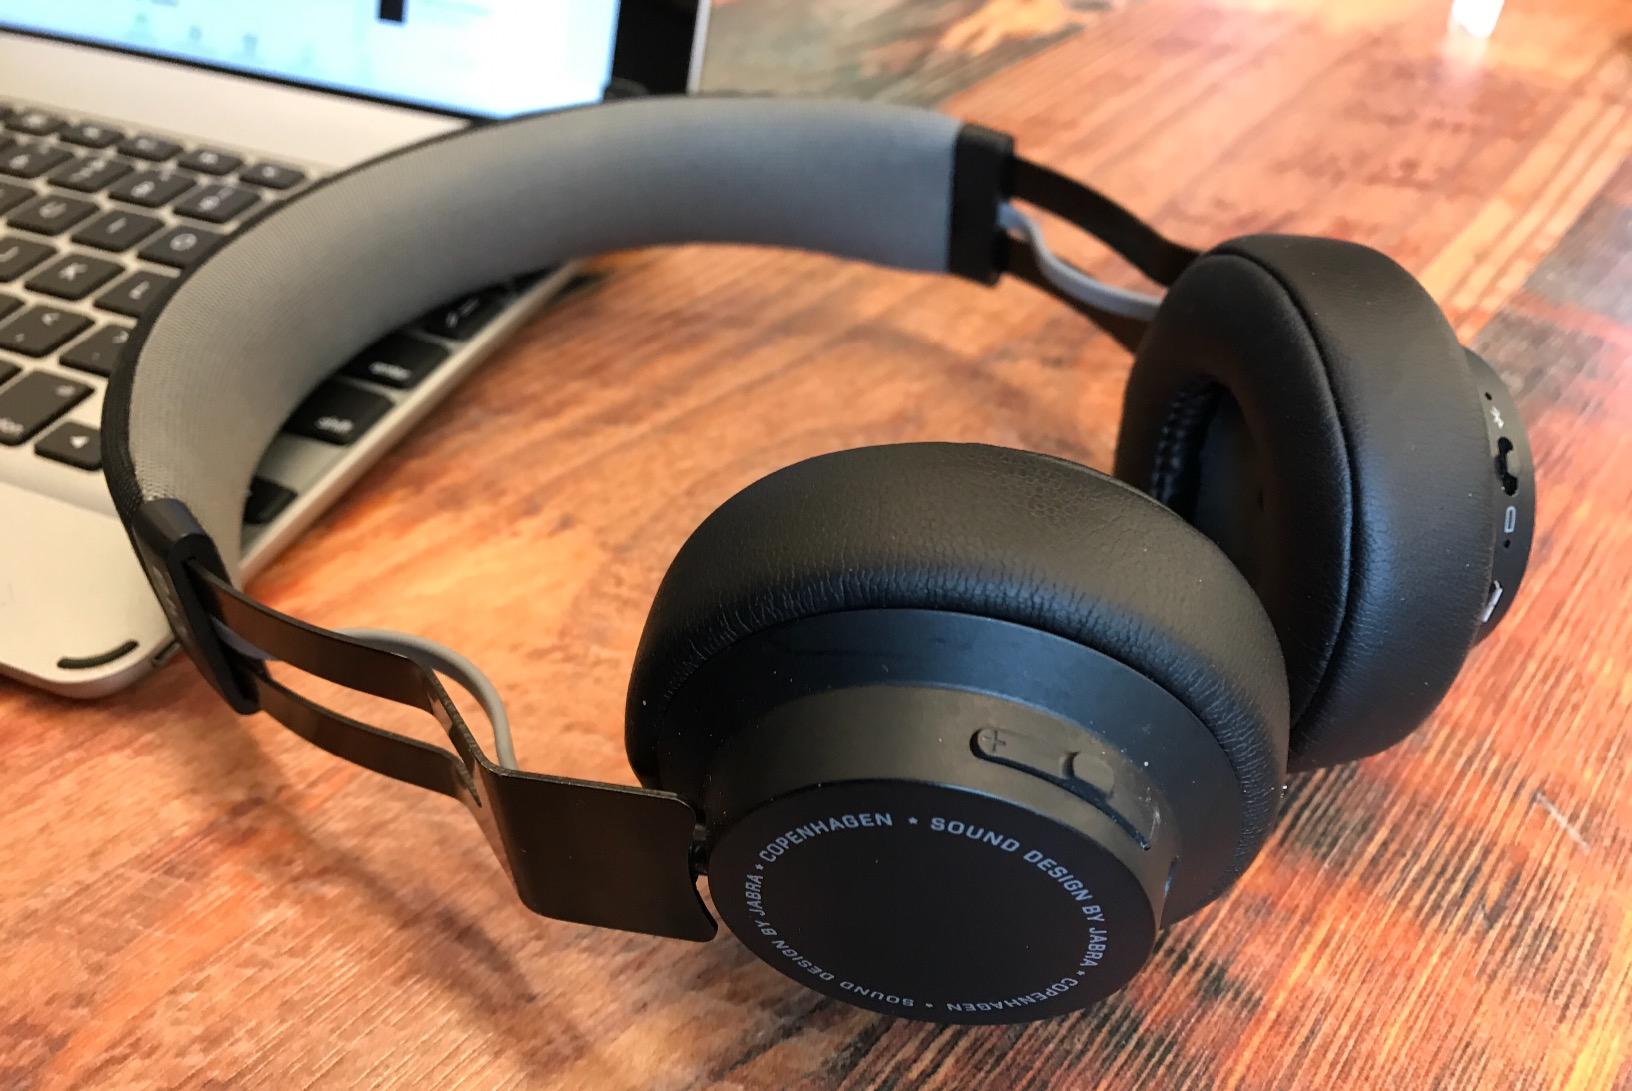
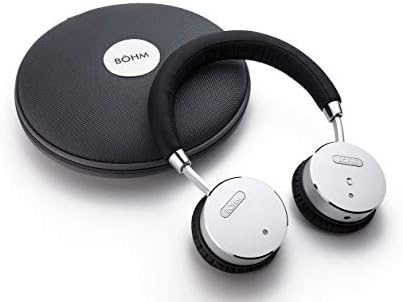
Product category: headphones
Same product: no